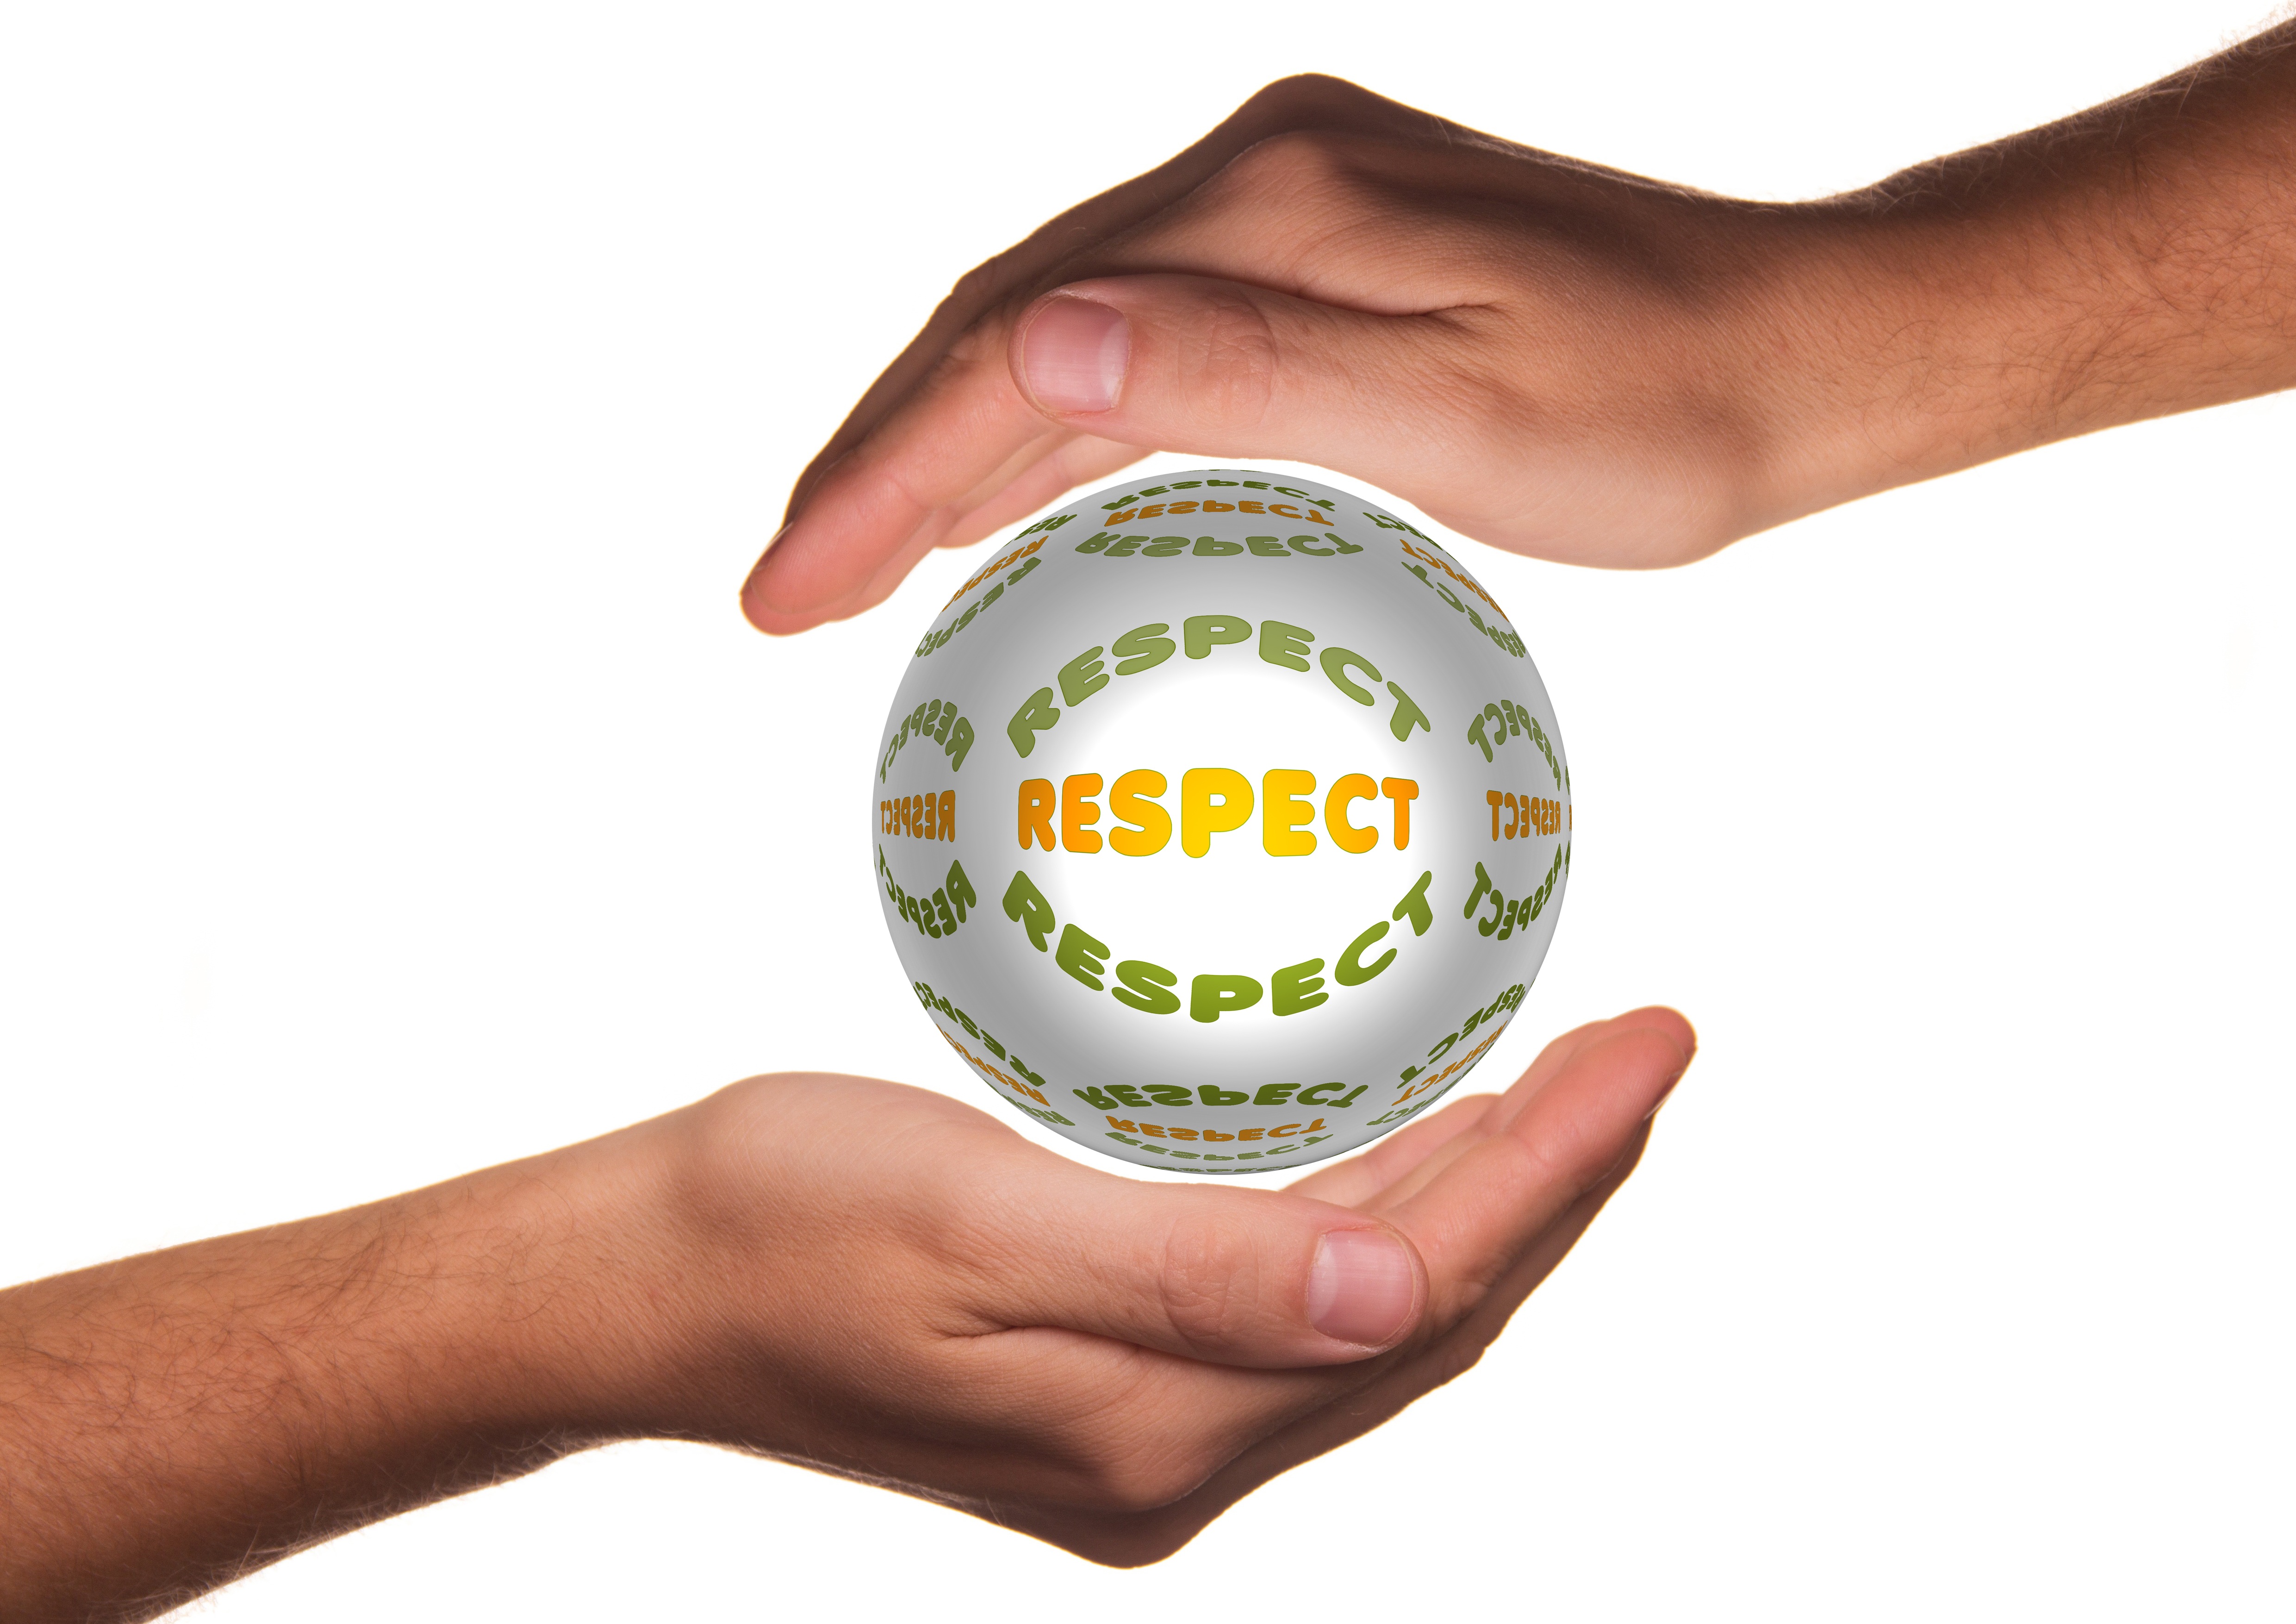
hand, open, view, bear, love, gift, finger, gesture, empty, sports equipment, present, help, ball, worship, connection, fragile, attention, give, respect, presentation, serve, awe, appreciation, recognition, offer, donate, portion, admiration, handful of